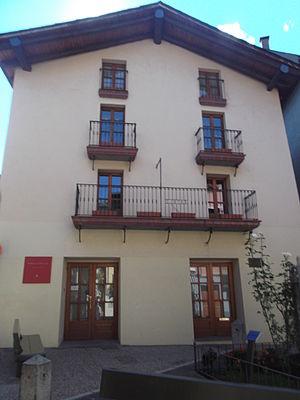
La Bibliothèque nationale d'Andorre est créée en 1930. C'est là que sont gérés le dépôt légal et les droits de copie pour l'Andorre.